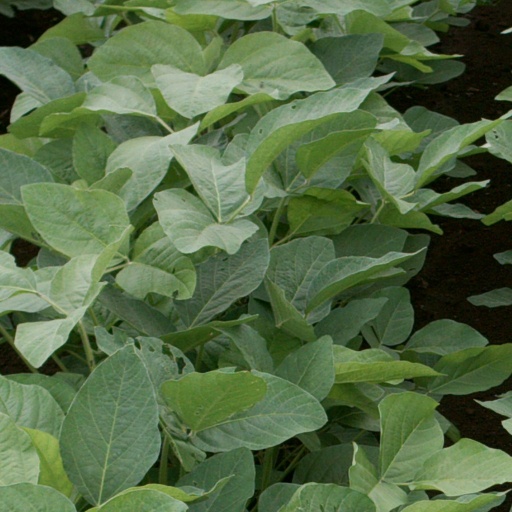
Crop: soybean